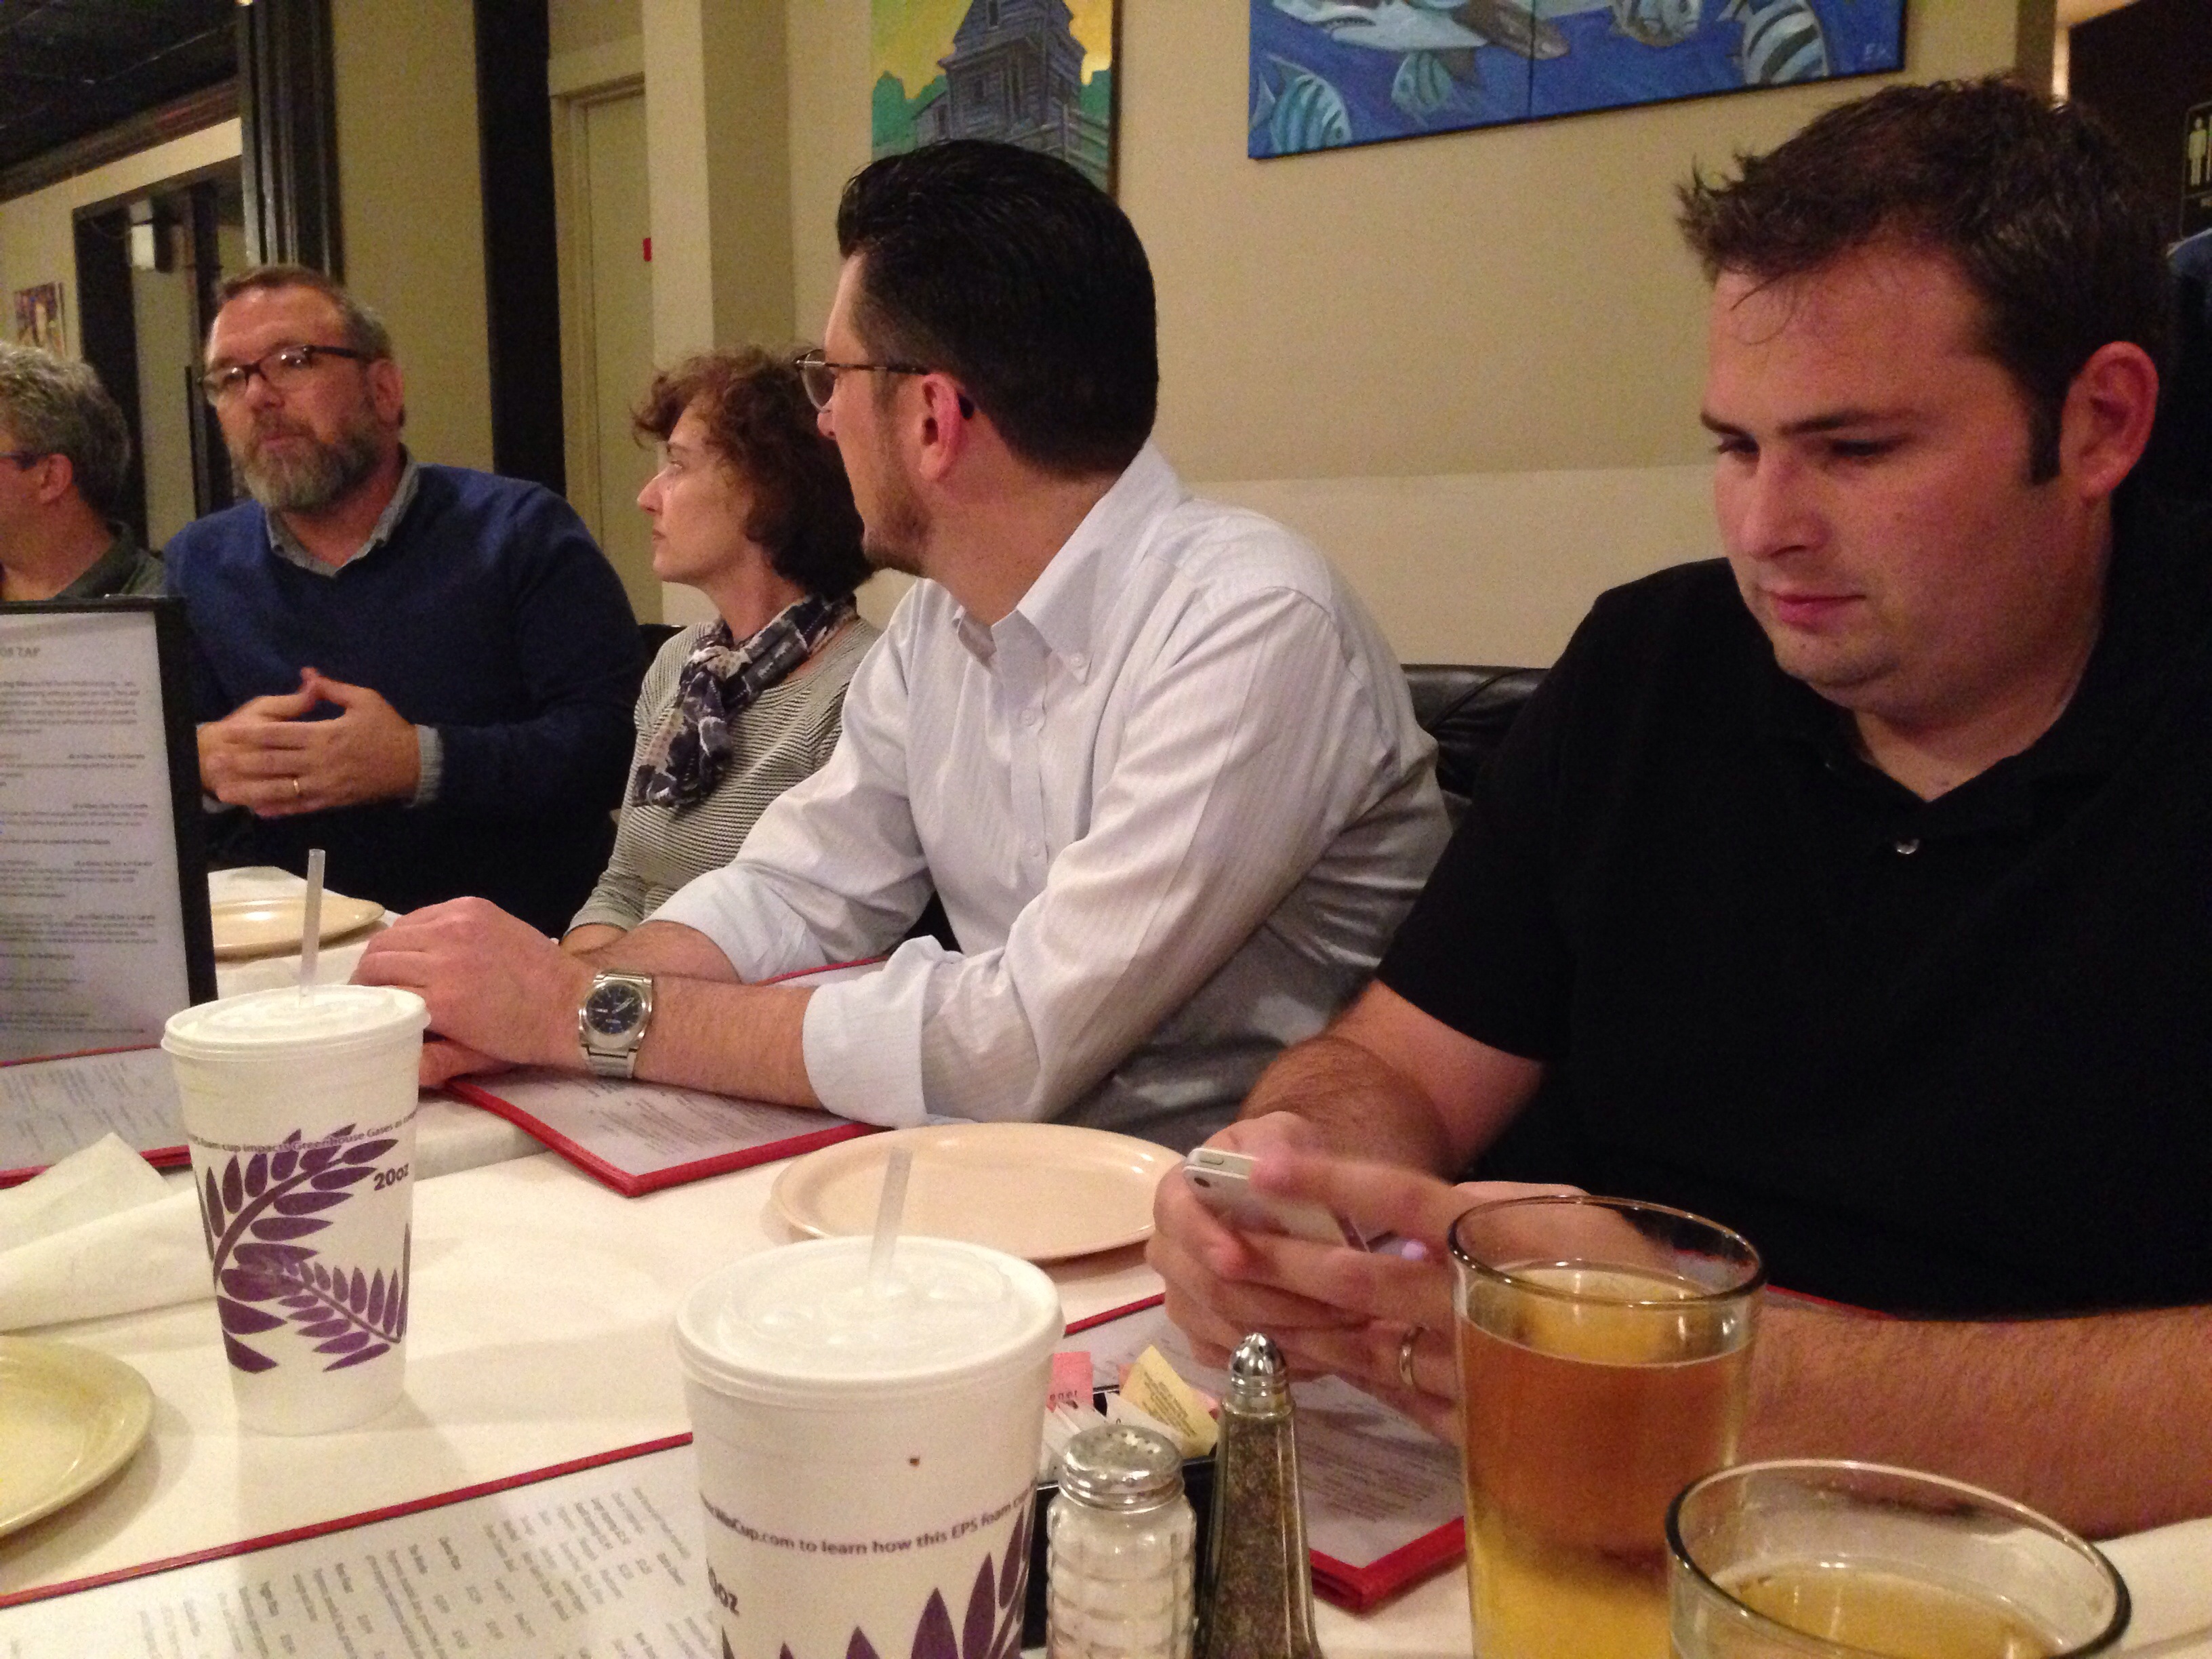
restaurant, meal, lunch, dinner, uploadedbyflickrmobile, sense